Urban neighbourhoods of Sudbury

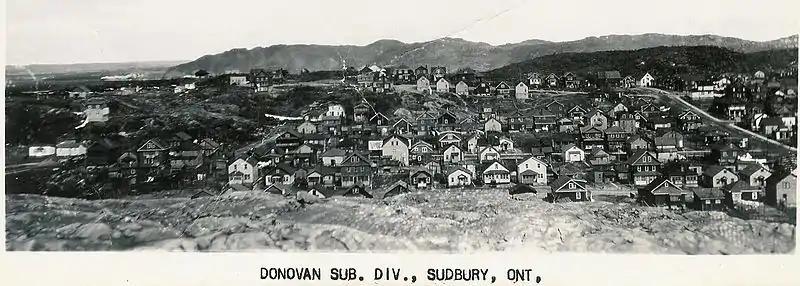

Centered on Frood Road northwest of downtown, Donovan refers to the area immediately surrounding the intersection of Frood, Kathleen (1908) and Beatty (1920), and all lands north of Elm. While Northern Heights refers to the newer neighbourhood built in the 1970s to the north, between Rio Road (1964)and St-Roch Lane (1983). The Donovan includes the smaller neighbourhood of Little Britain.